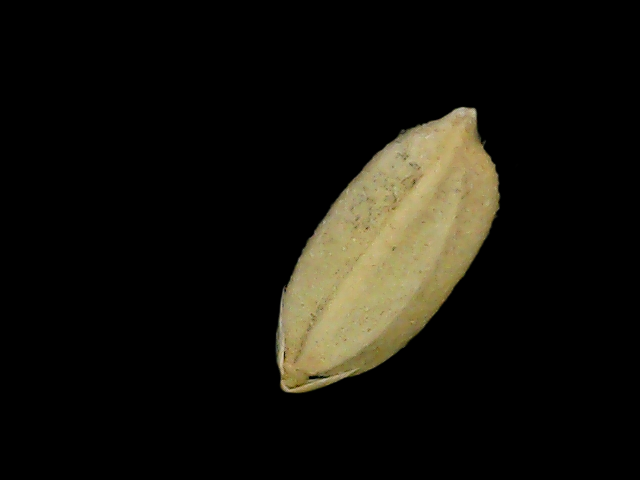
Rice variety: Bd52